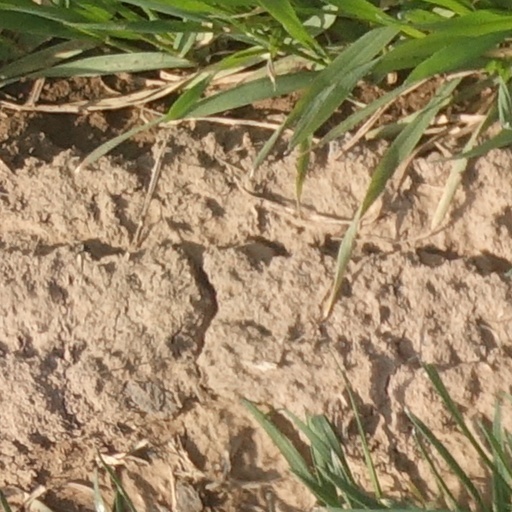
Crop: wheat